Phoenix (spacecraft)

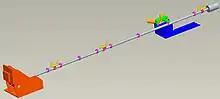
Meteorological Station (MET) built by the Canadian Space Agency.

The Microscopy, Electrochemistry, and Conductivity Analyzer (MECA) is an instrument package originally designed for the canceled Mars Surveyor 2001 Lander mission. It consists of a wet chemistry lab (WCL), optical and atomic force microscopes, and a thermal and electrical conductivity probe. The Jet Propulsion Laboratory built MECA. A Swiss consortium led by the University of Neuchatel contributed the atomic force microscope.